Divisions of the Liberation Tigers of Tamil Eelam

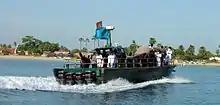
Sea Tiger fast attack boat.

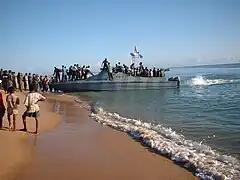
Sea tiger boat.

The Sea Tigers was the naval wing of LTTE, founded in 1984. During its existence, it had sunk at least 29 small inshore patrol boats and one freighter of Sri Lanka Navy. The Sea Tigers also had a number of small but effective suicide bomber vessels with which they staged several attacks against Sri Lankan civilian and military ports and shipping. The Sea Tigers were led by Thillaiyampalam Sivanesan "alias" Soosai, with their main base at Mullaitivu, on the north-eastern coast of Sri Lanka. The Sea Tigers' fighting capabilities diminished towards the end of 2008, as the Sri Lankan Army captured more of its bases such as Viduthalathivu and Nachchikuda, and Sri Lanka Navy strictly cordoned off the Northern sea.